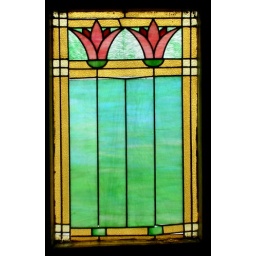
falling apart stained glass window by front door